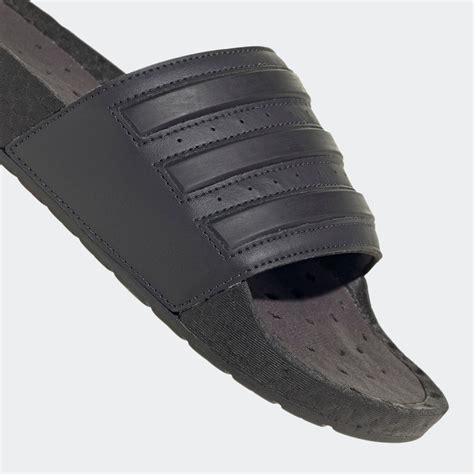
Brand: Adidas
Model: Adilette